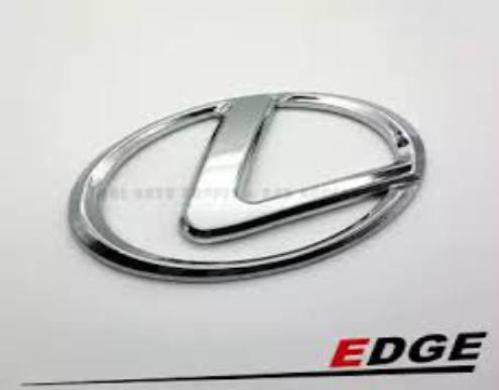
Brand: lexus-1
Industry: Transportation